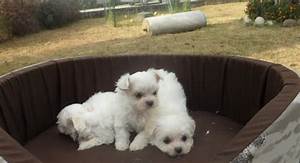
Label: dog